Self-healing concrete

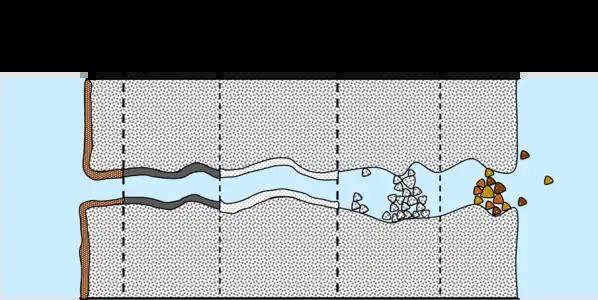
Autogenous self-healing mechanism

When crack widths are constrained, autogenous healing is more successful. The presence of water is also a significant element. The stimulation of continuous hydration or crystallization promotes self-healing as well. Therefore, methods that restrict crack width, provide water, or boost hydration or crystallization will be categorized as promoting or enhancing autogenous healing.